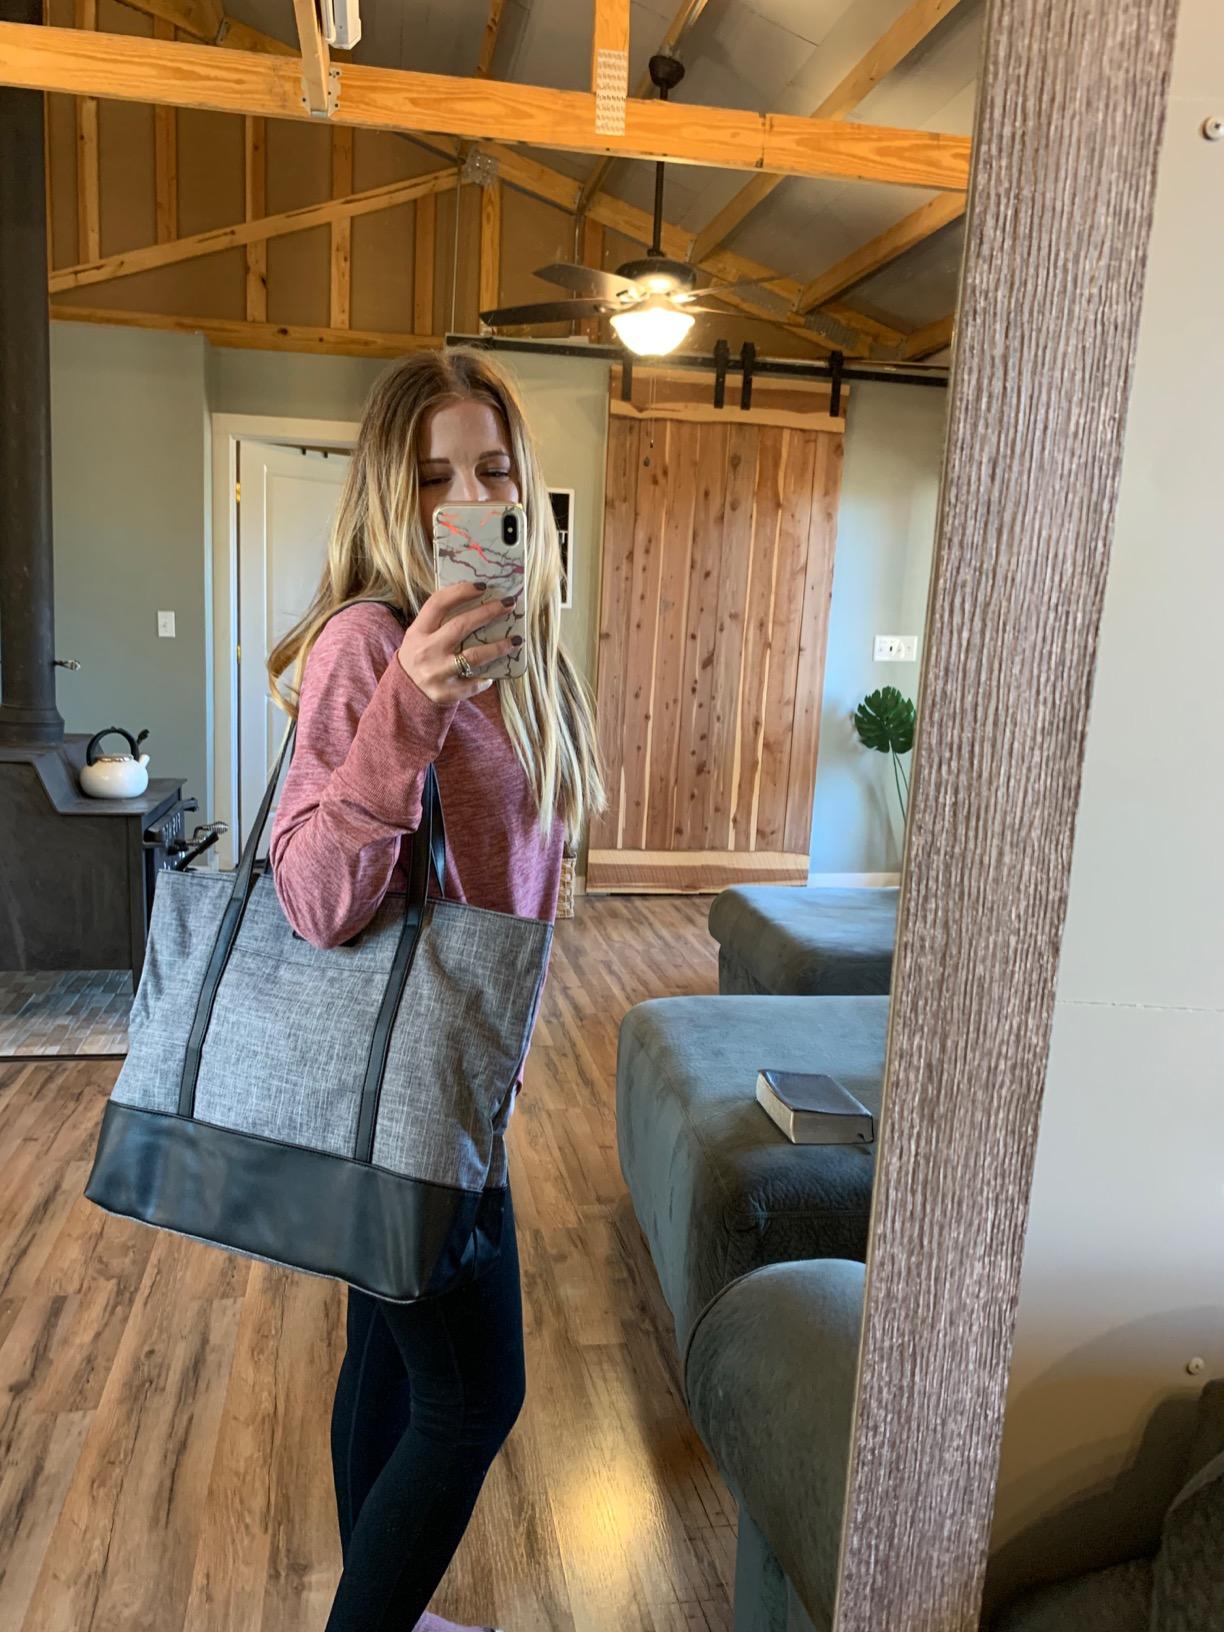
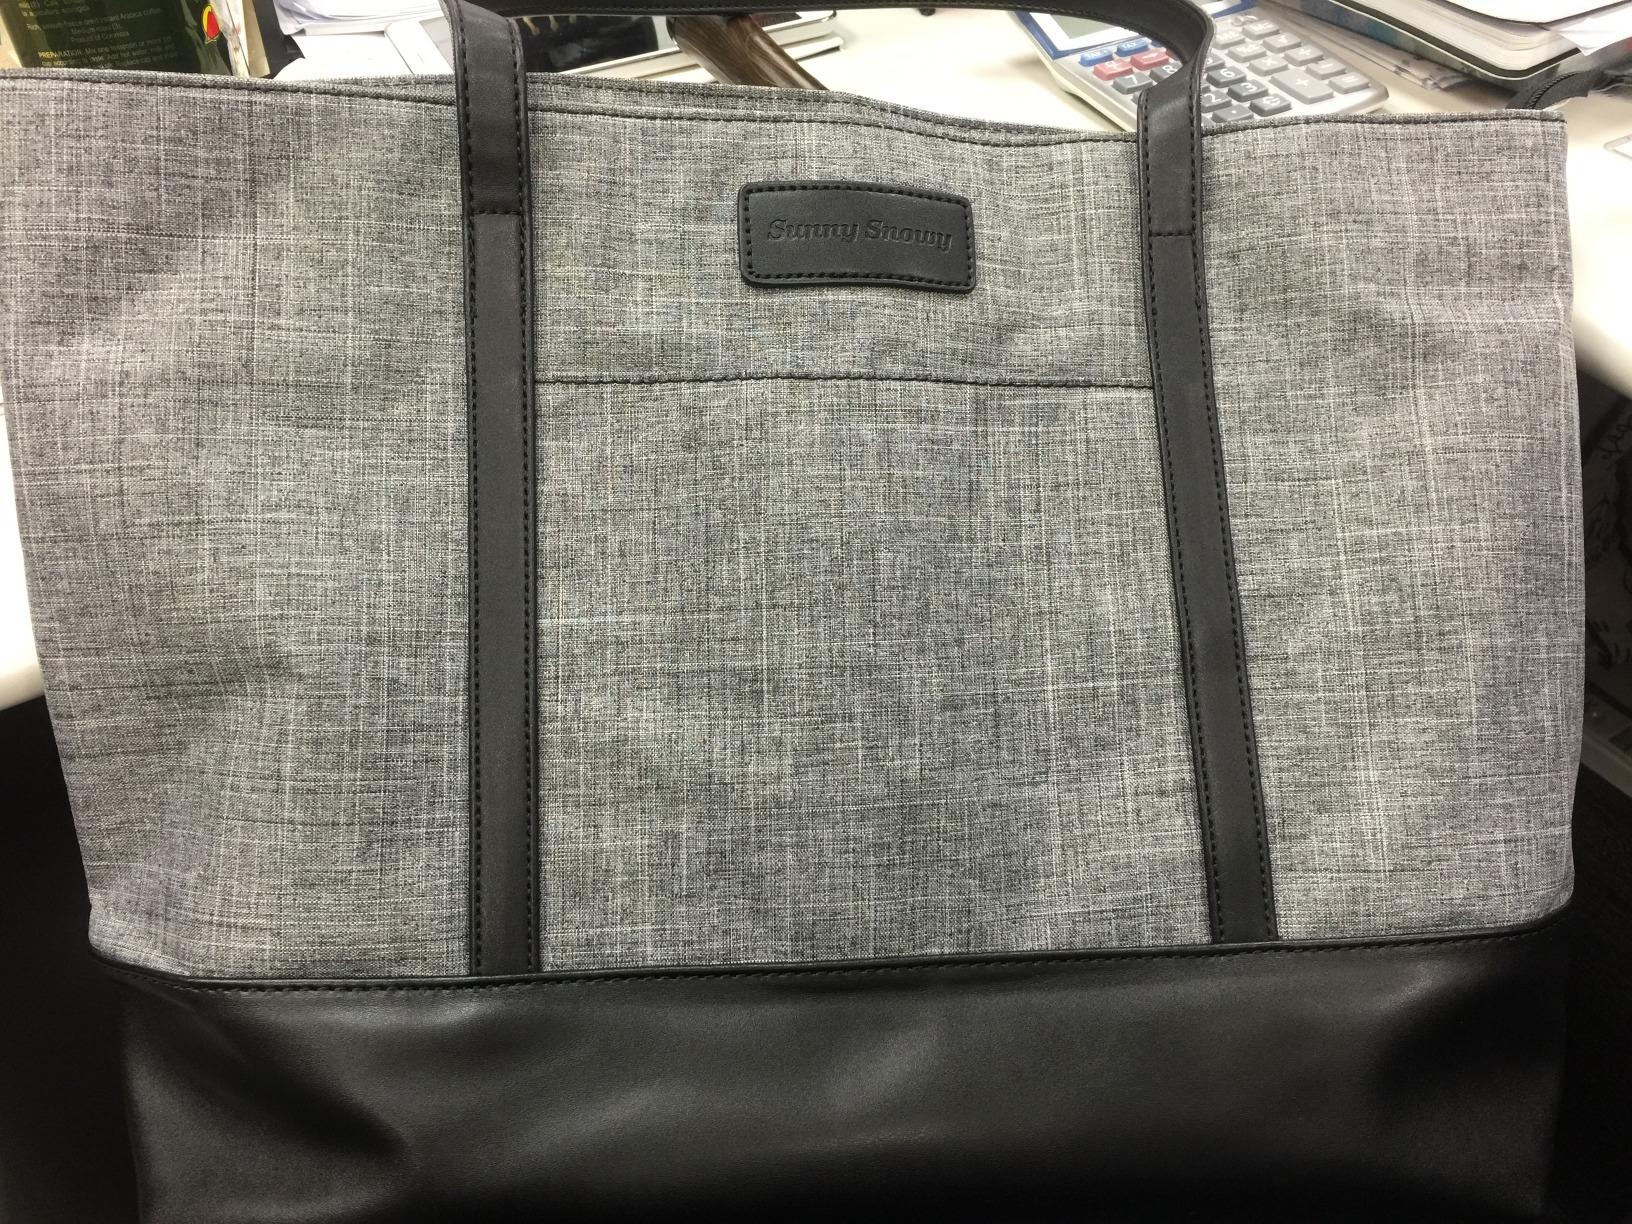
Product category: bag
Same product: yes